Bob Broome

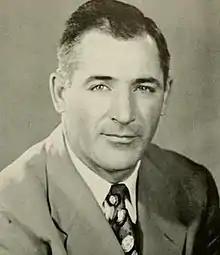
Broome pictured in "The Rhododendron 1959", Appalachian State yearbook

Robert William Broome (September 14, 1916 – June 20, 1959) was an American football player and coach of football and baseball. He served as the head football coach at Appalachian State Teachers College—now known as Appalachian State University—from 1956 to 1958, compiling a record of 13–16. Broome was also the head baseball coach at Appalachian State from 1959 to 1957.